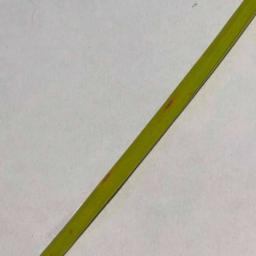
Label: Rice___Brown_Spot